Stuttering

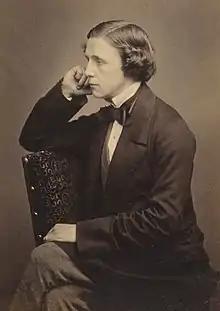
Lewis Carroll, the well-known author of" Alice's Adventures in Wonderland", had a stammer, as did his siblings.

Because of the unusual-sounding speech that is produced and the behaviors and attitudes that accompany a stutter, it has long been a subject of scientific interest and speculation as well as discrimination and ridicule. People who stutter can be traced back centuries to Demosthenes, who tried to control his disfluency by speaking with pebbles in his mouth. The Talmud interprets Bible passages to indicate that Moses also stuttered, and that placing a burning coal in his mouth had caused him to be "slow and hesitant of speech" (Exodus 4, v.10).